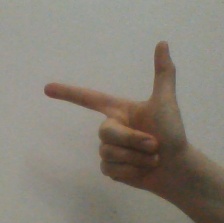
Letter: yaa